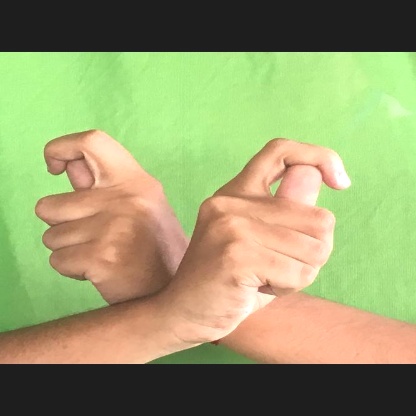
Mudra: Berunda